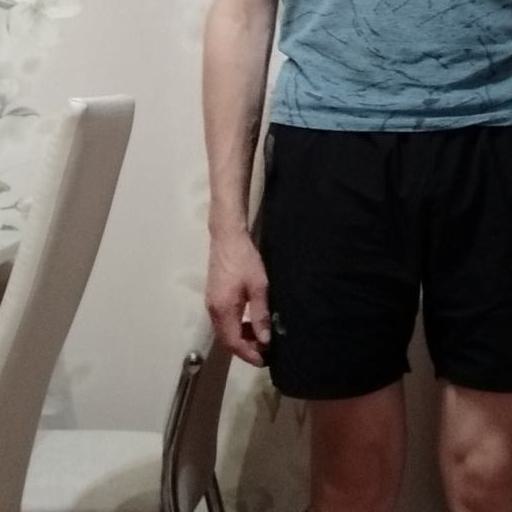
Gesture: no_gesture